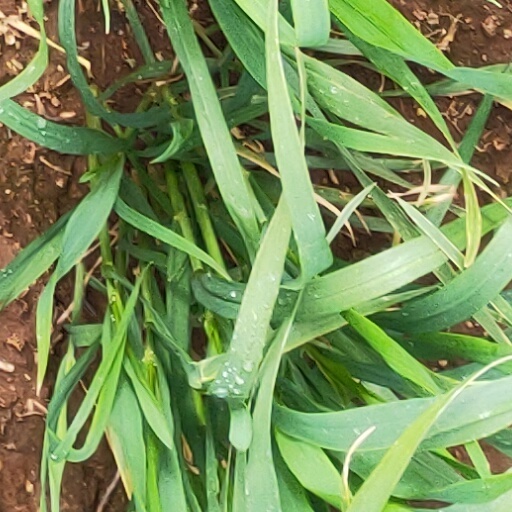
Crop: wheat